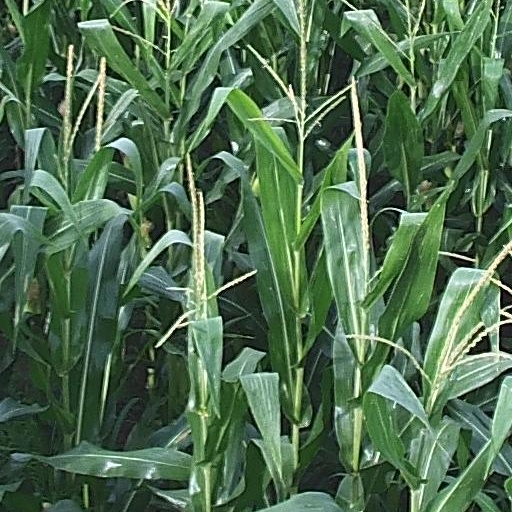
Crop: maize; corn